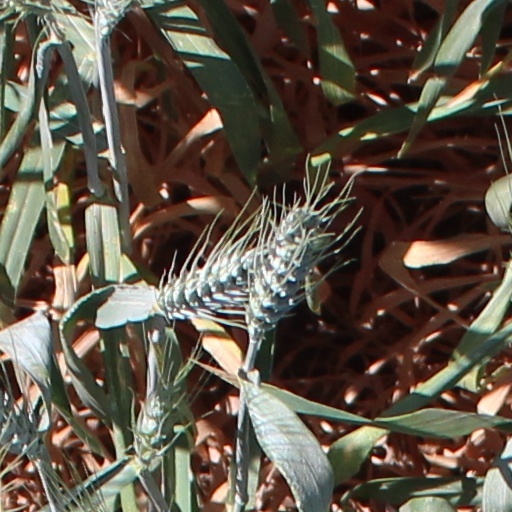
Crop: wheat